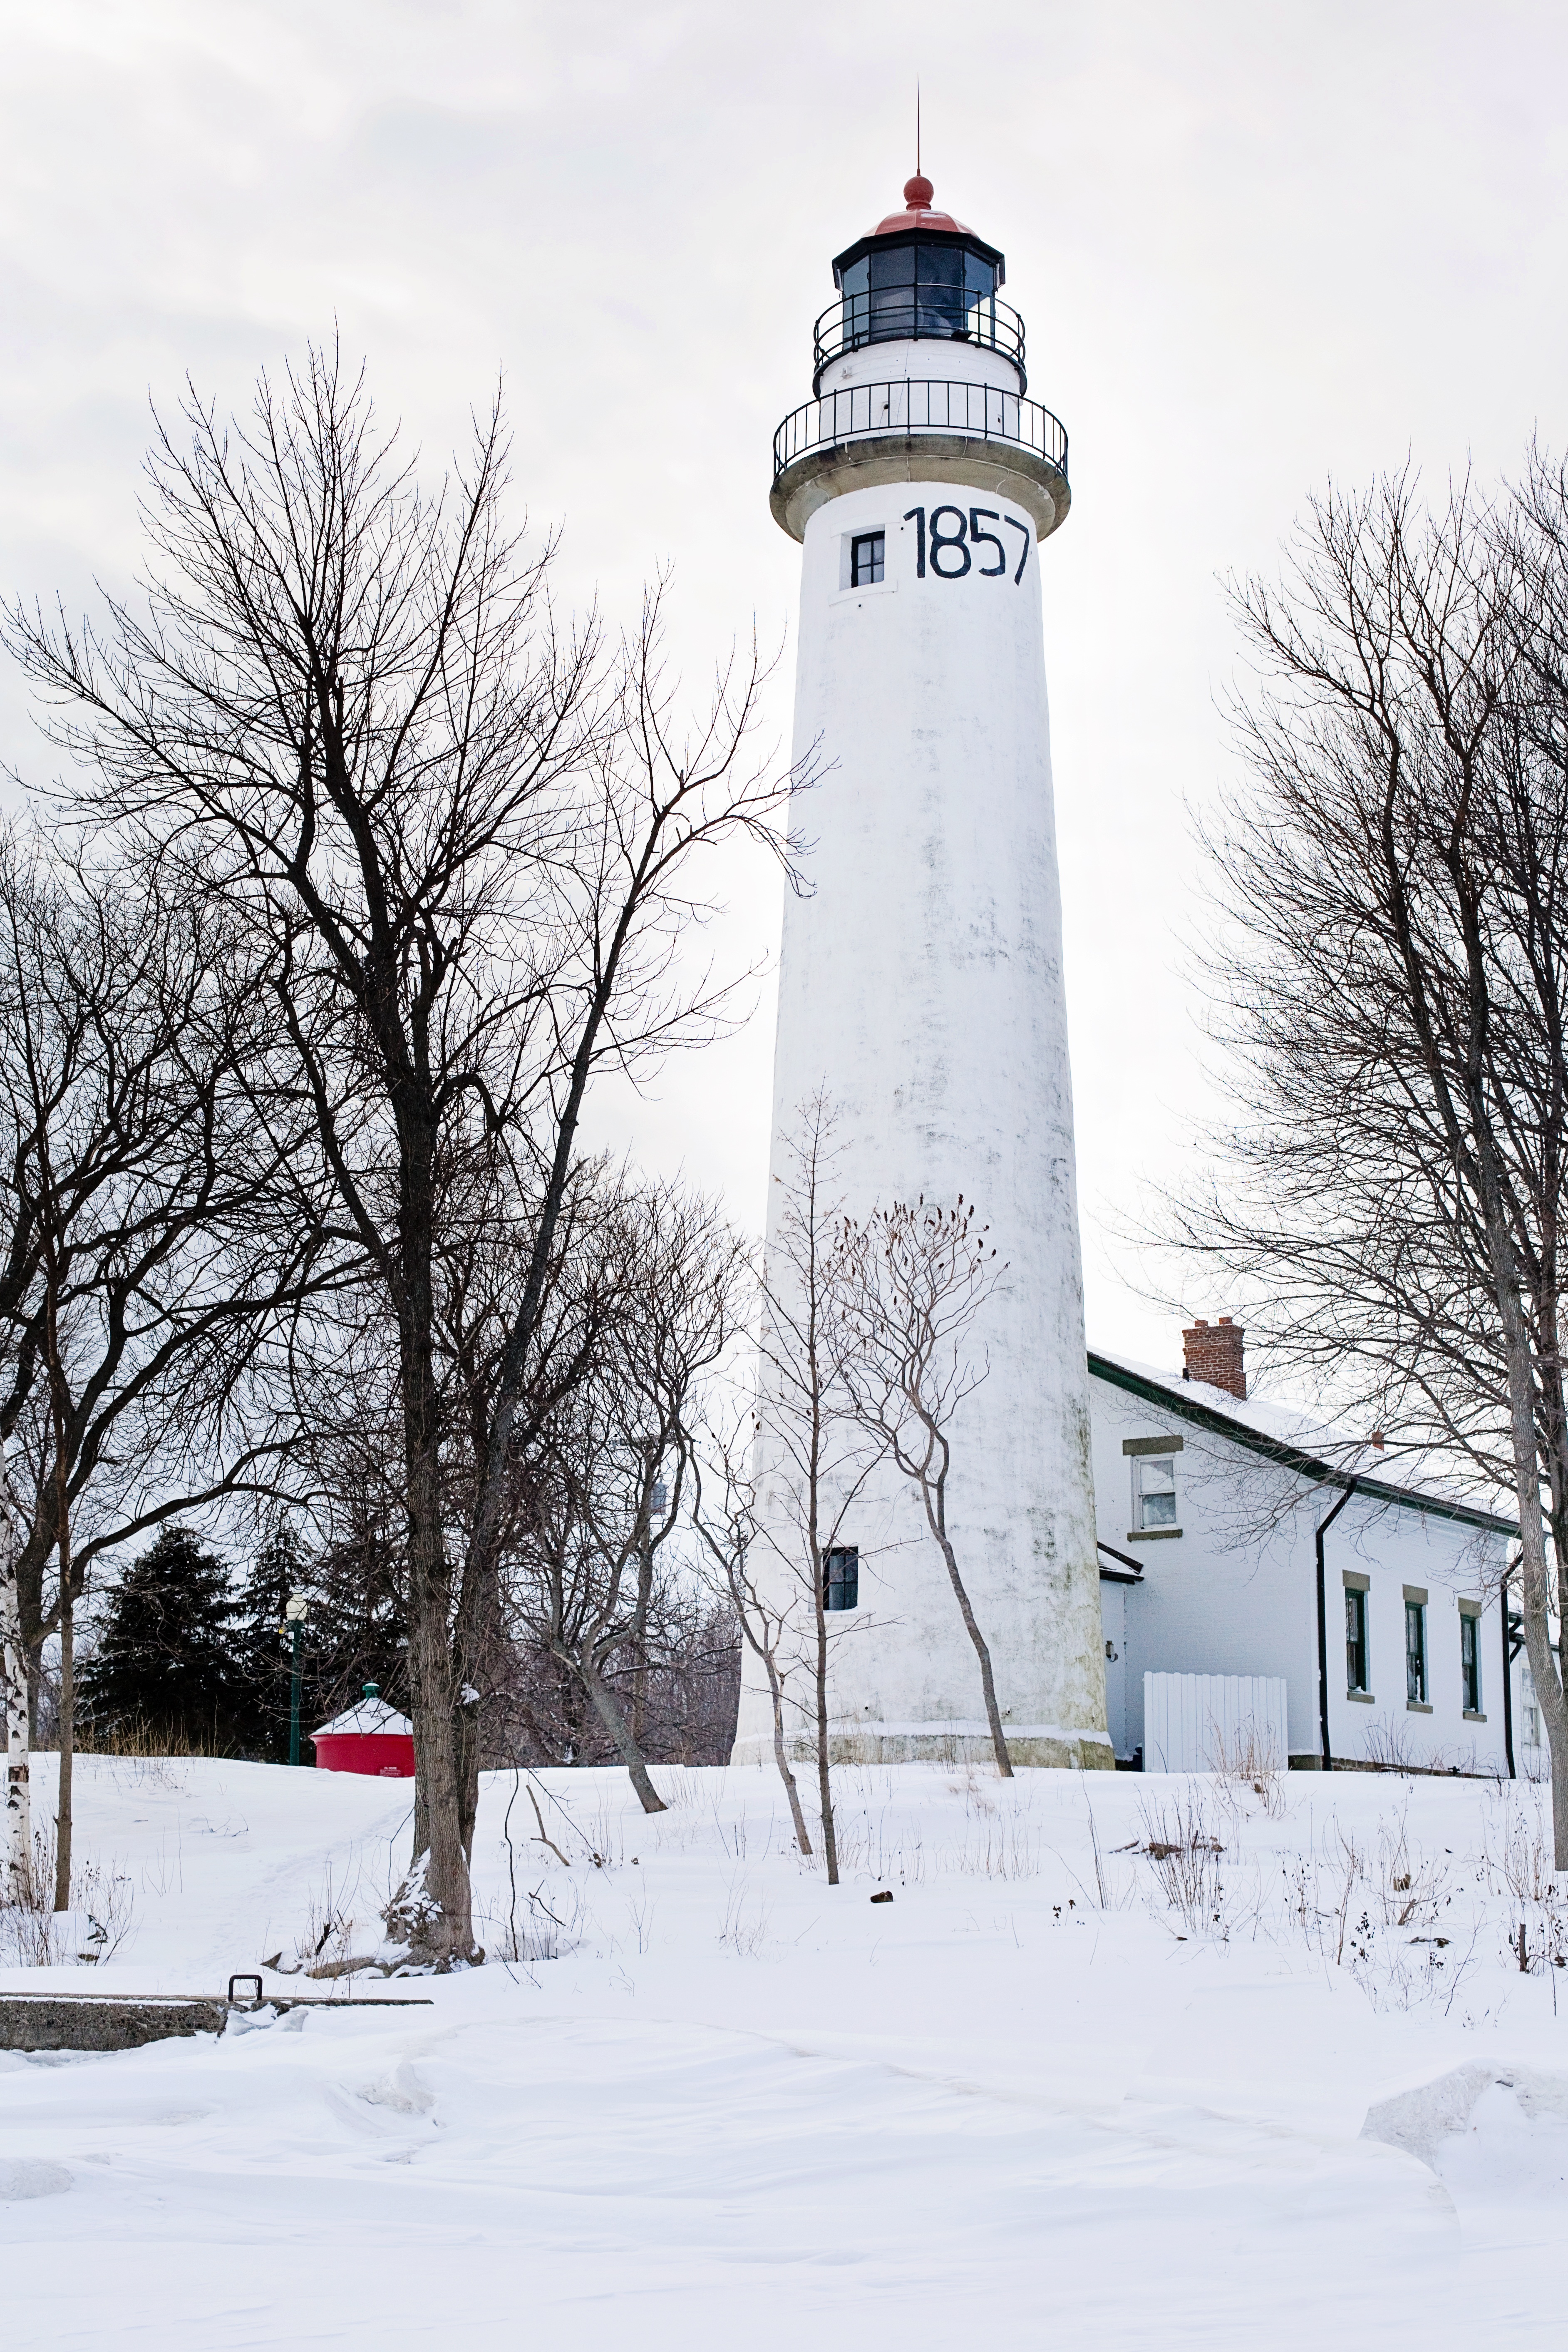
snow, winter, lighthouse, white, tower, weather, snowy, historic, season, nautical, michigan